Dredd

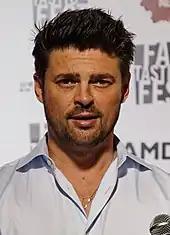
Karl Urban promoting the film at the 2012 Fantastic Fest. Critics praised his performance.

Since its premiere screening at the 2012 San Diego Comic-Con, "Dredd" received positive reviews from critics. On Rotten Tomatoes, the film has a rating of 80%, based on 171 reviews, with an average rating of 6.6/10. The website's critical consensus reads, "Fueled by bombastic violence and impressive special effects, rooted in self-satire and deadpan humor, "Dredd 3D" does a remarkable job of capturing its source material's gritty spirit." On Metacritic, the film has a score of 60 out of 100, based on 30 critics, indicating "mixed or average reviews". Audiences polled by CinemaScore gave the film a grade "B" on a scale of A+ to F. Some reviewers enjoyed its take on the titular character, IGN praising it as a "character study".